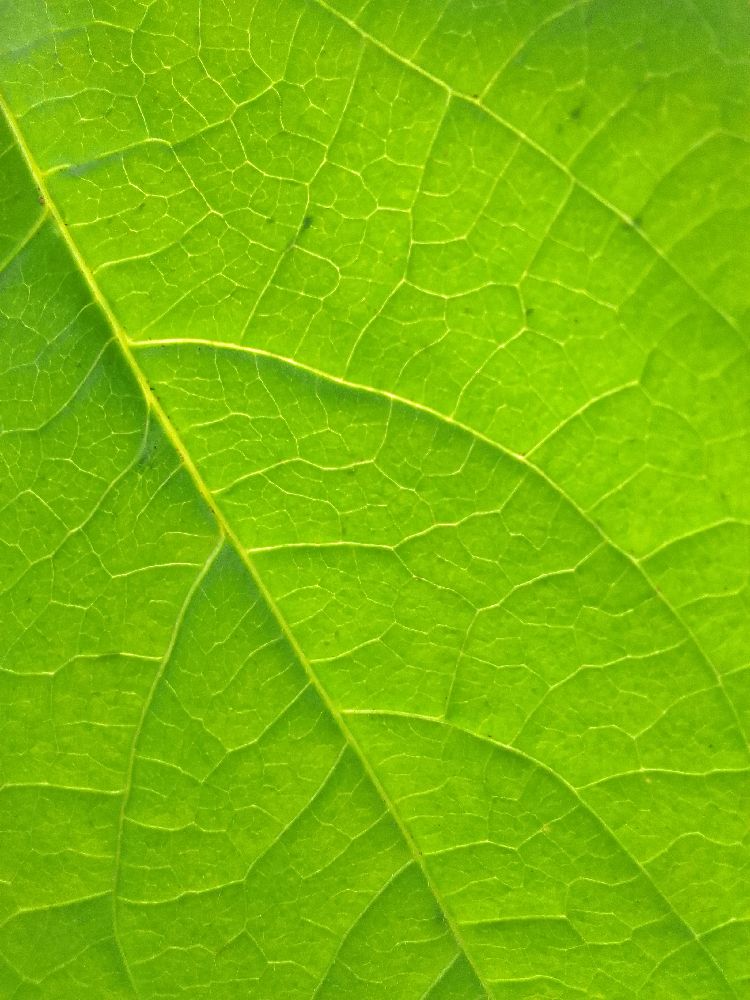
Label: healthy